Answer in natural language. Considering the relative positions, is black leather armchair to the left or right of Window (marked C)? Choose between the following options: left or right
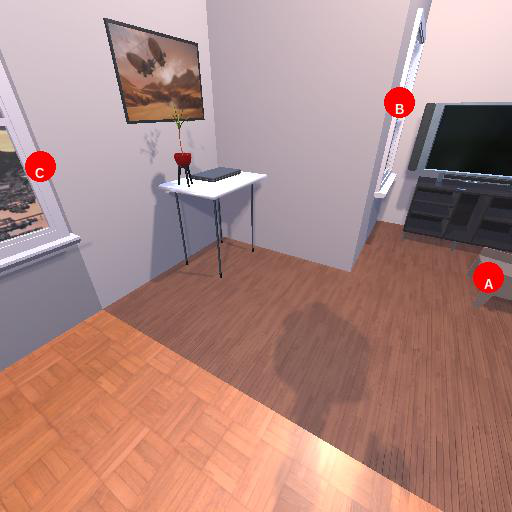
<answer>right</answer>